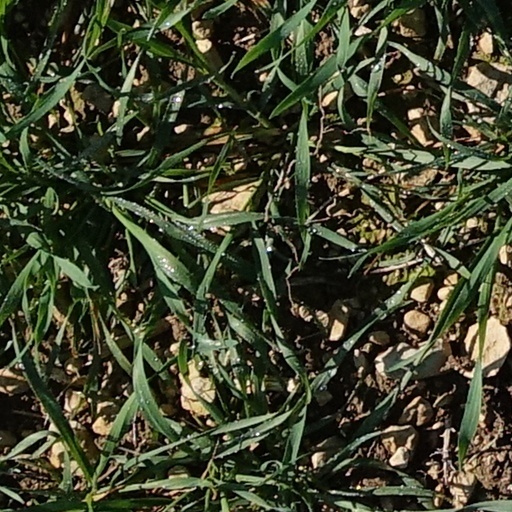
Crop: wheat